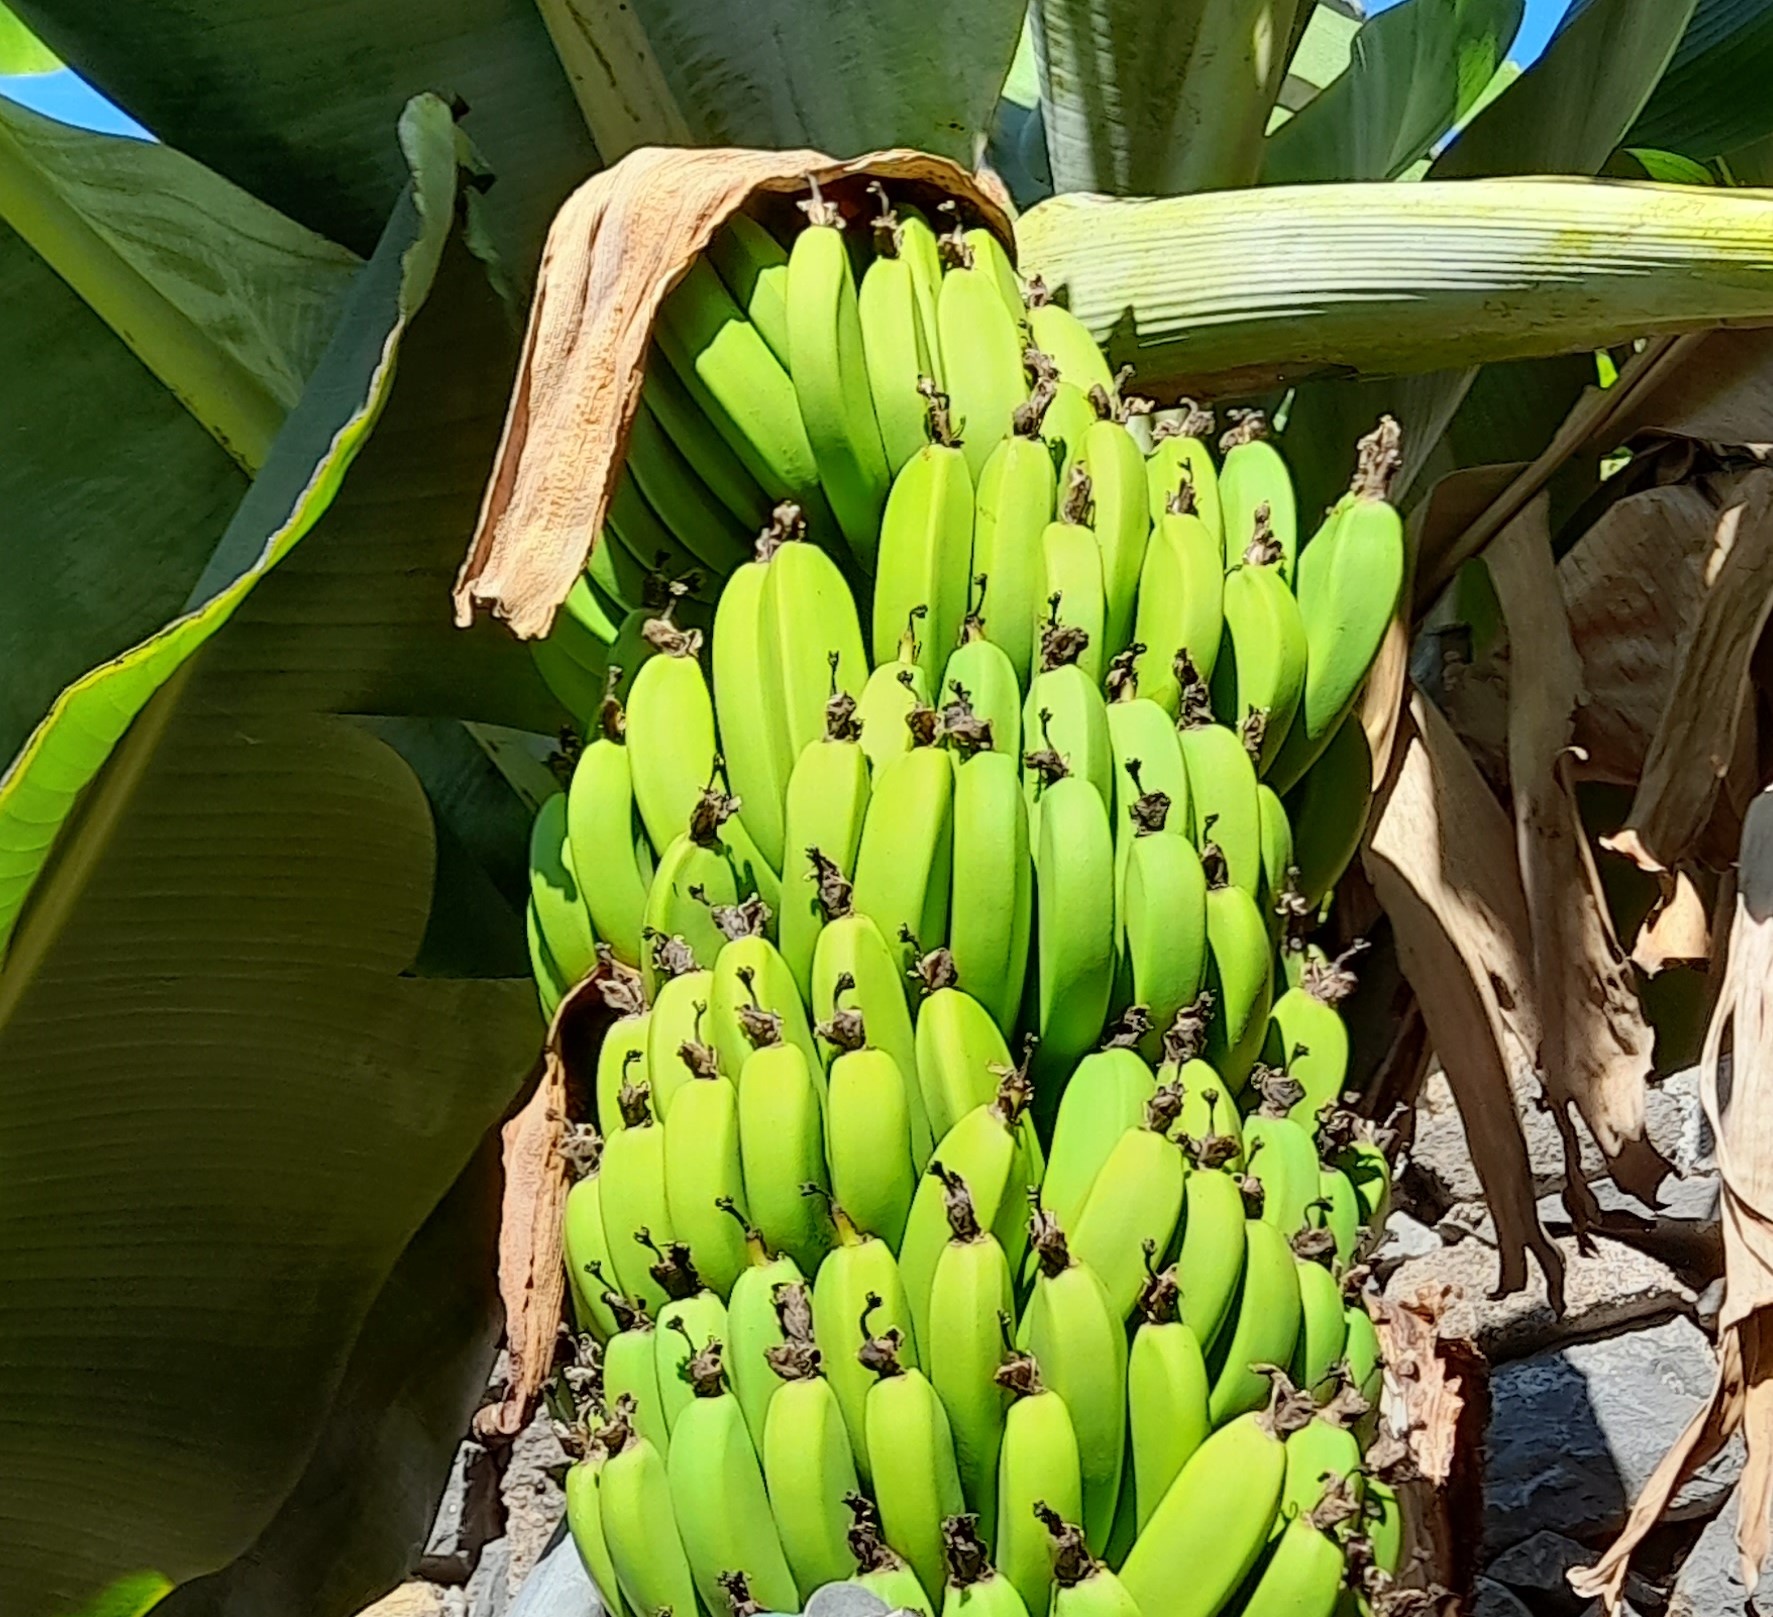
Label: Keep